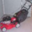
Label: lawn_mower